Mt. Joy (band)

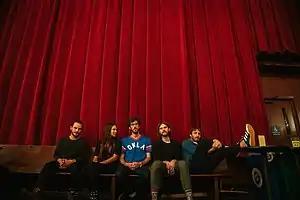
Mt. Joy. From left to right: Cooper, Miclau, Byrnes, Quinn, Eliopoulos

Mt. Joy is an American five-piece indie rock band based in Los Angeles with roots in Philadelphia. Its members are Matt Quinn (vocals, guitar), Sam Cooper (guitar), Sotiris Eliopoulos (drums), Jackie Miclau (keyboards) and Michael Byrnes (bass). The band debuted in 2016 with the single "Astrovan", recorded in Los Angeles by Quinn, Cooper, and Byrnes. This was followed up in 2017 by the trio of singles "Sheep", "Cardinal", and "Silver Lining". On March 2, 2018, Mt. Joy released its debut eponymous studio album. For the next two years, Mt. Joy performed at festivals and on tour as a support act, as well as headlining a North American and European tour. After a tour with The Lumineers was cut short due to COVID-19, Mt. Joy released its second studio album, "Rearrange Us", on June 5, 2020. Its third studio album, "Orange Blood", was released on June 17, 2022. Their fourth studio album, "Hope We Have Fun," was released on May 30, 2025.